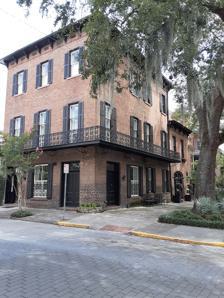
Building: John Schwarz House
Country: United States of America
Year built: 1890
Historic house in Savannah, Georgia John Schwarz House The building in 2021 General information Location Savannah , Georgia , U.S. Address 302–306 East Jones Street Coordinates 32°04′18″N 81°05′27″W / 32.0717°N 81.0908°W / 32.0717; -81.0908 Completed 1890 (135 years ago) ( 1890 ) Technical details Floor count 3 The John Schwarz House is a home in Savannah, Georgia , United States. Built in 1890, it is located at 302–306 East Jones Street . The building is part of the Savannah Historic District . The home was built for John Schwarz , the 41st mayor of Savannah . See also Buildings in Savannah Historic District References